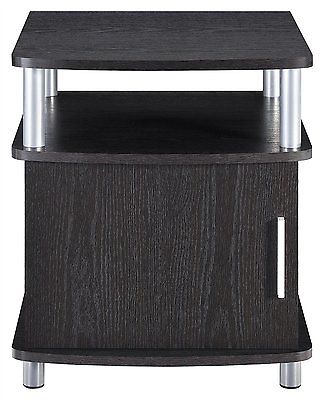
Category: cabinet